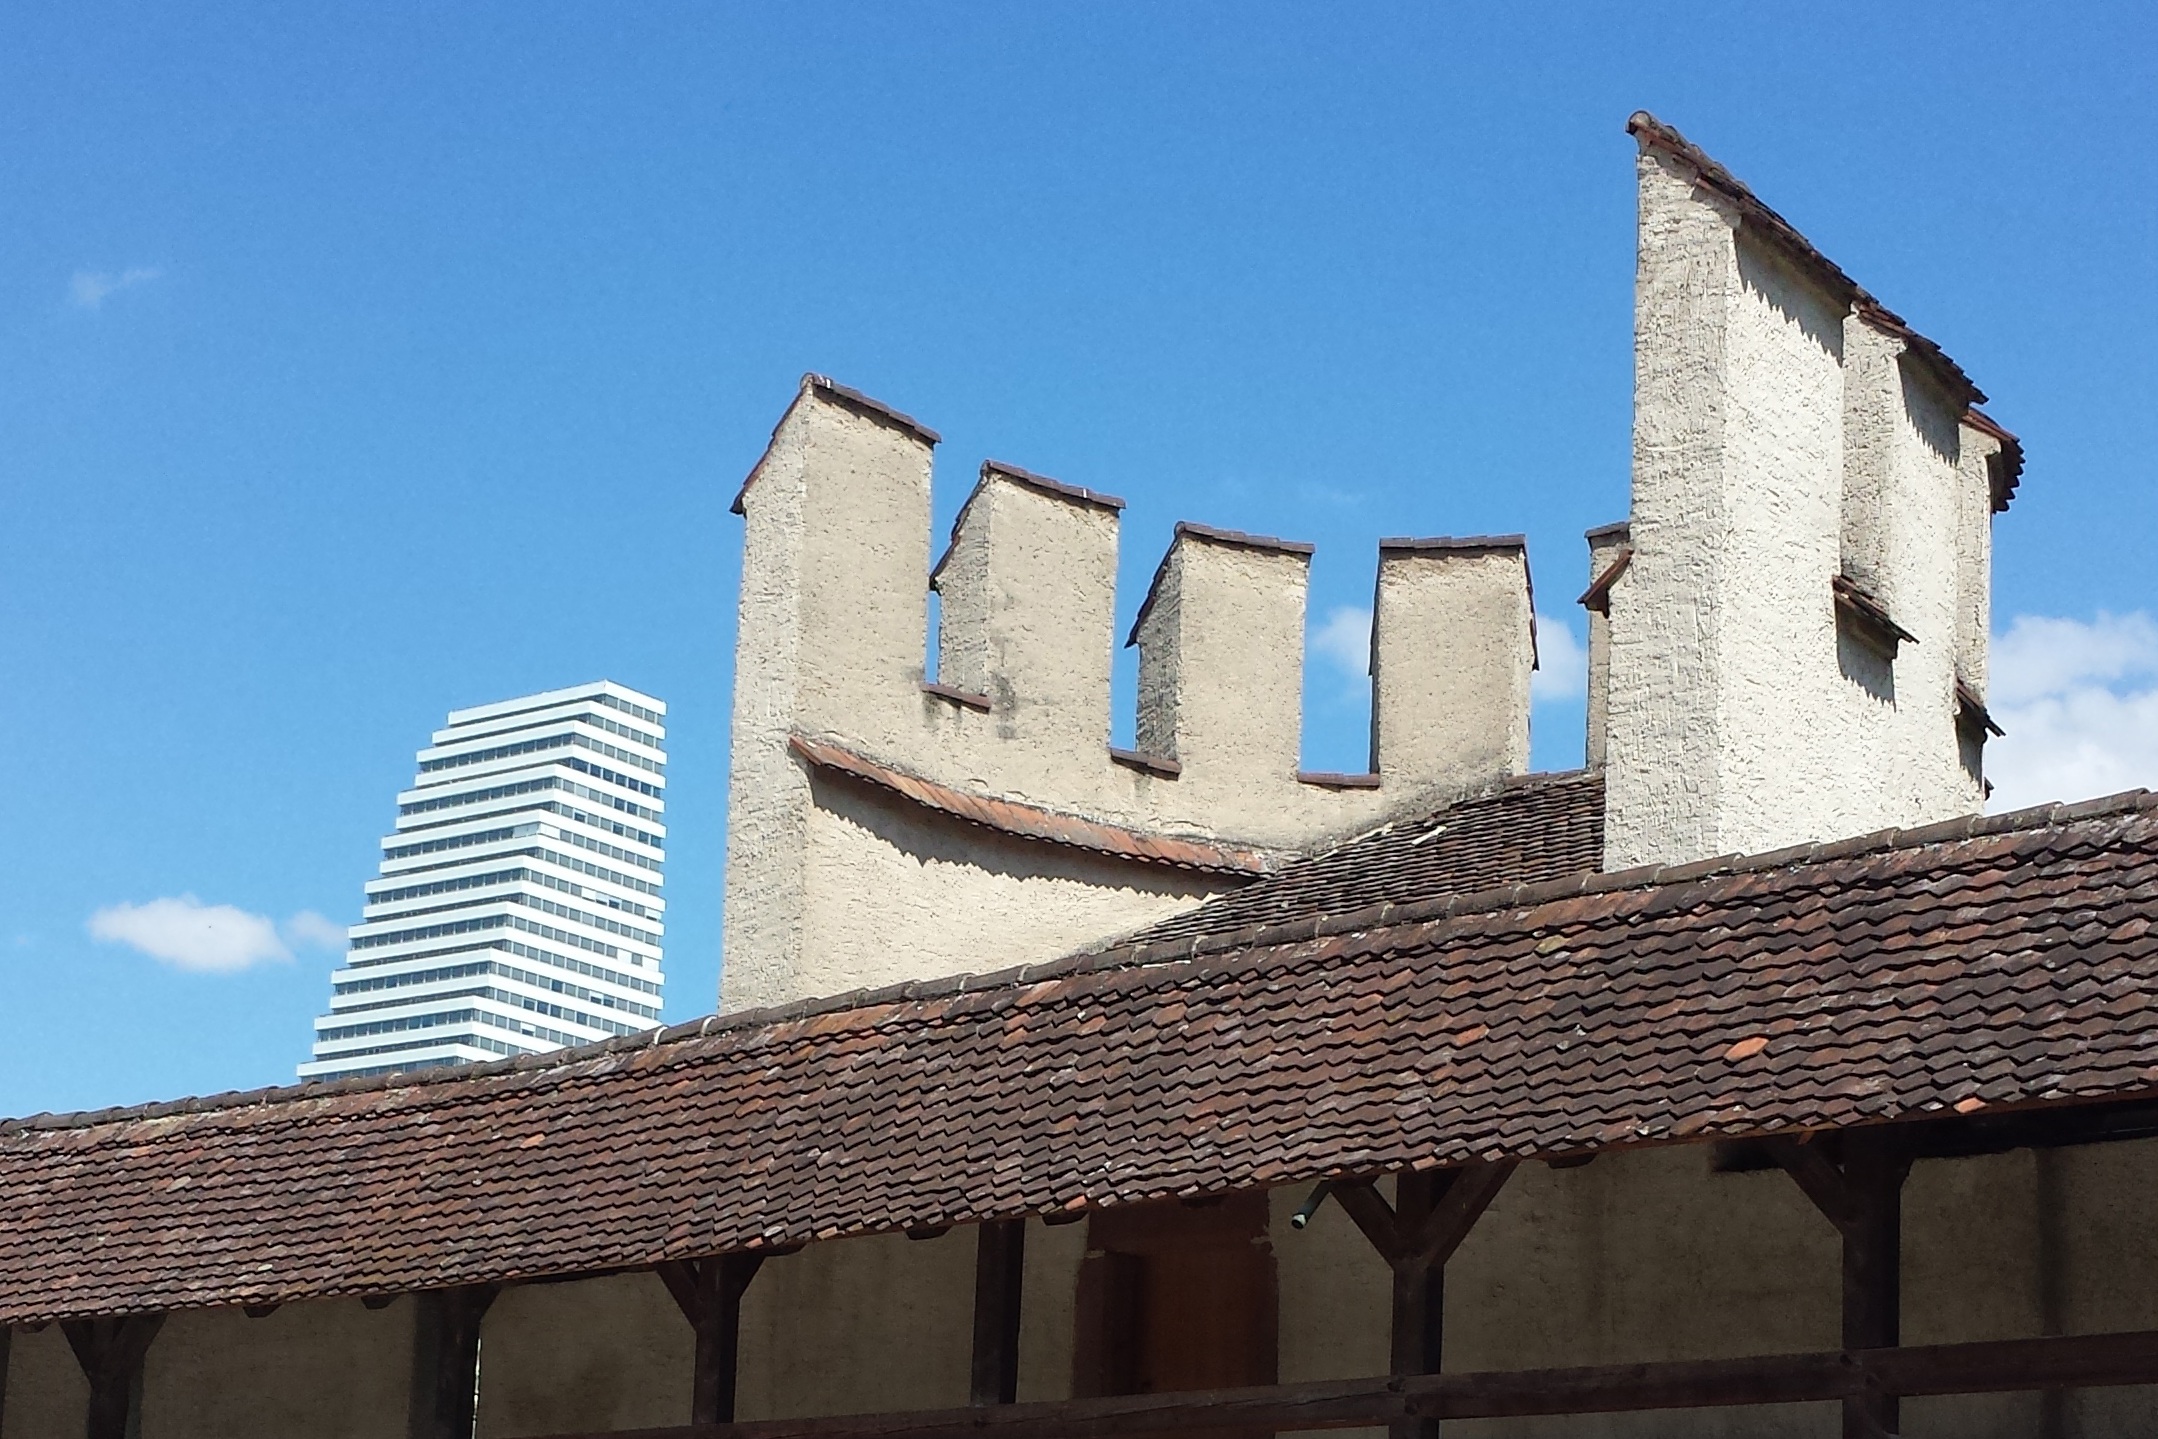
architecture, roof, building, wall, tower, landmark, facade, modern, switzerland, basel, historically, roche tower, old and new, outdoor structure